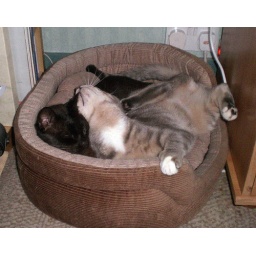
cats in their bed (7) white heart